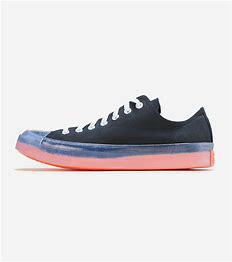
Brand: Converse
Model: Ctas